Question: Please indicate a possible affordance area of bicycle that can be used for sitting on
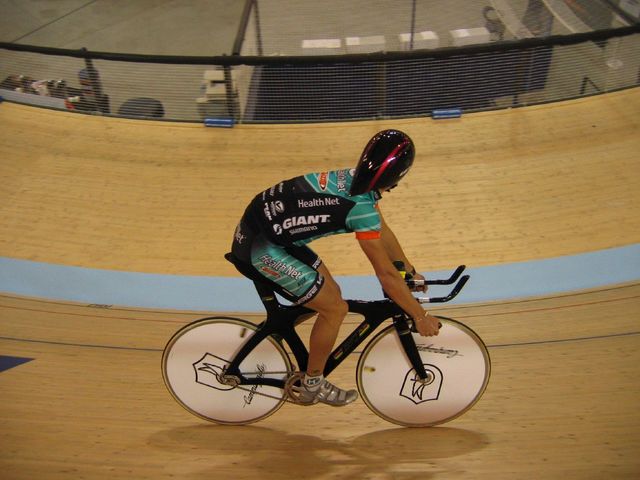
Answer: [223.5, 245.5, 303.5, 271.5]